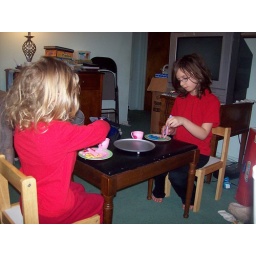
The silver candle holder in the middle was the grill for their fish.